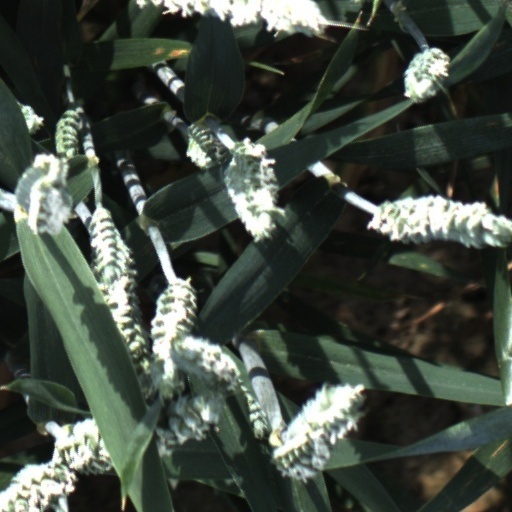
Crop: wheat